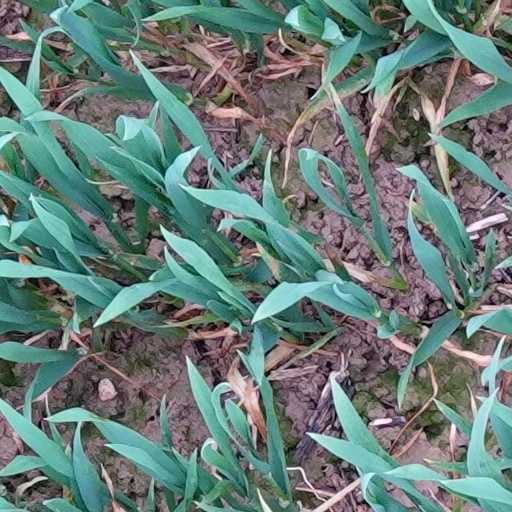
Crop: wheat